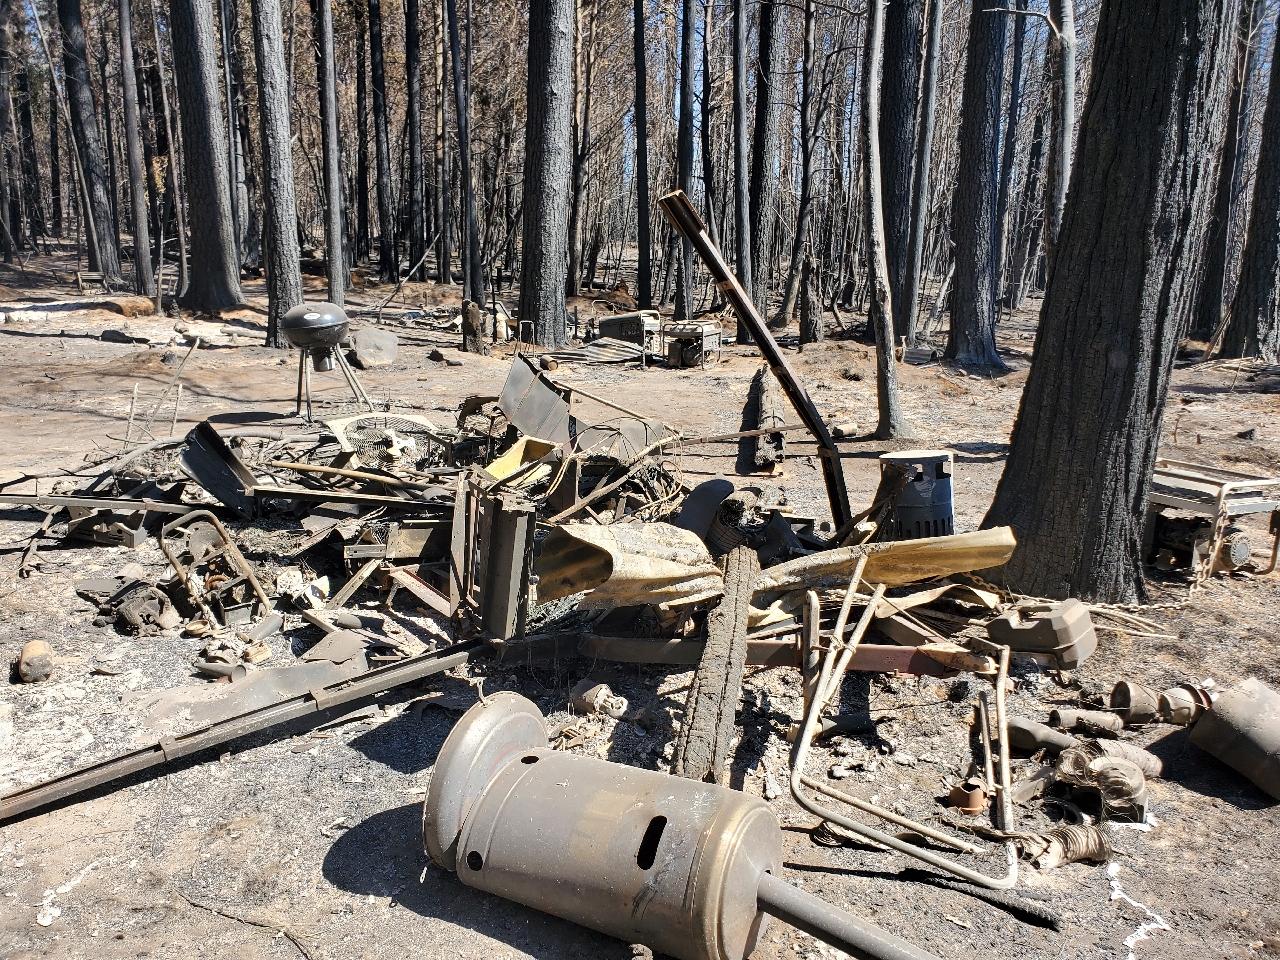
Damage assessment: destroyed